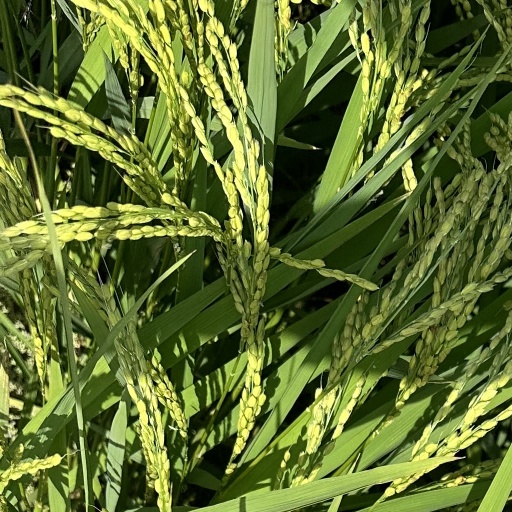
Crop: rice